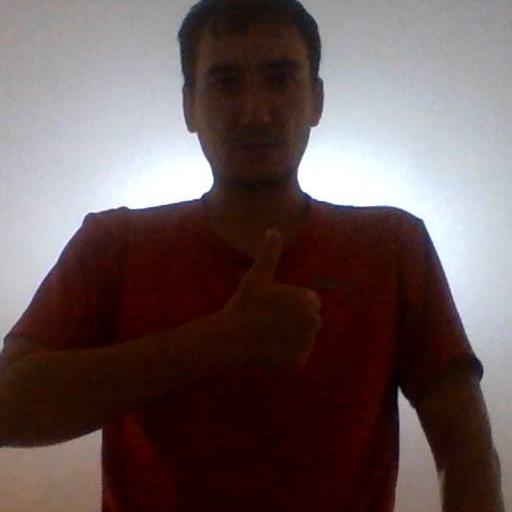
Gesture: like